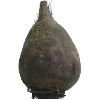
Label: beetroot